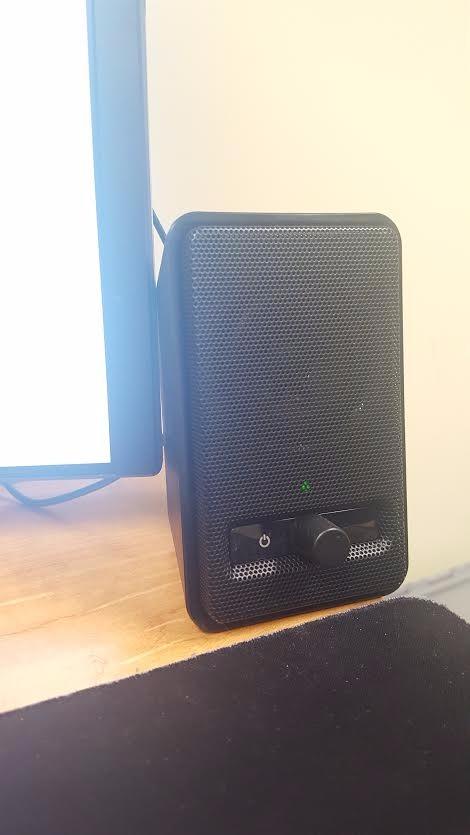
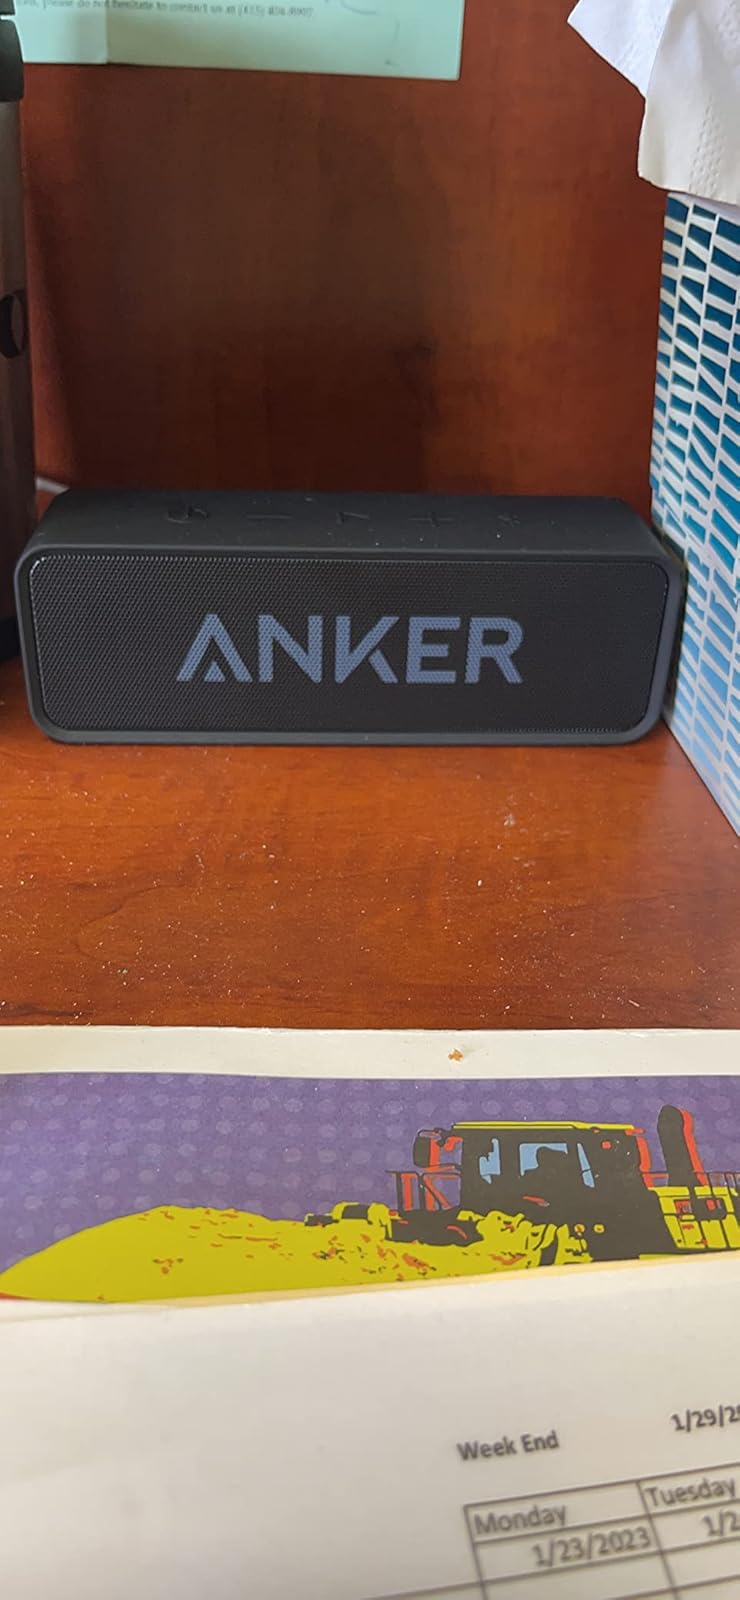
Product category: speaker
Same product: no